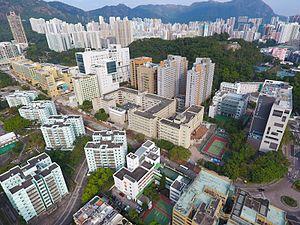
L'université baptiste de Hong Kong plus connue sous le nom de Hong Kong Baptist University est une université publique de langue anglaise et d'héritage chrétien dans la Région Administrative Spéciale de Hong Kong. Fondée en 1956 sous le nom de Hong Kong Baptist College, l'université est le deuxième établissement d'enseignement supérieur construit à Hong Kong après l'université de Hong Kong.